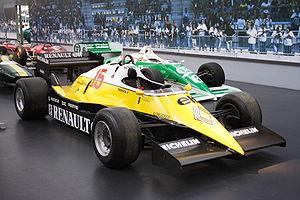
Mulhouse est une ville française, métropole du département du Haut-Rhin, située en région Grand Est. Héritière de la République de Mulhouse, elle fait partie de la région culturelle et historique d'Alsace.
La Renault RE40 est une monoplace de Formule 1 conçue par Renault Sport pour le championnat du monde de Formule 1 1983. La RE40 succède à la Renault RE30C qui a disputé les deux premiers Grand Prix de la saison. Alain Prost et Eddie Cheever en étaient les pilotes.